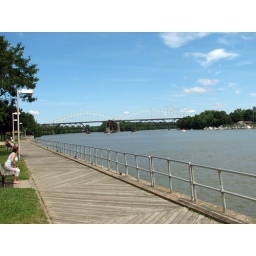
The Arrigoni and a railroad bridge cross the Connecticut River in Middletown, Connecticut